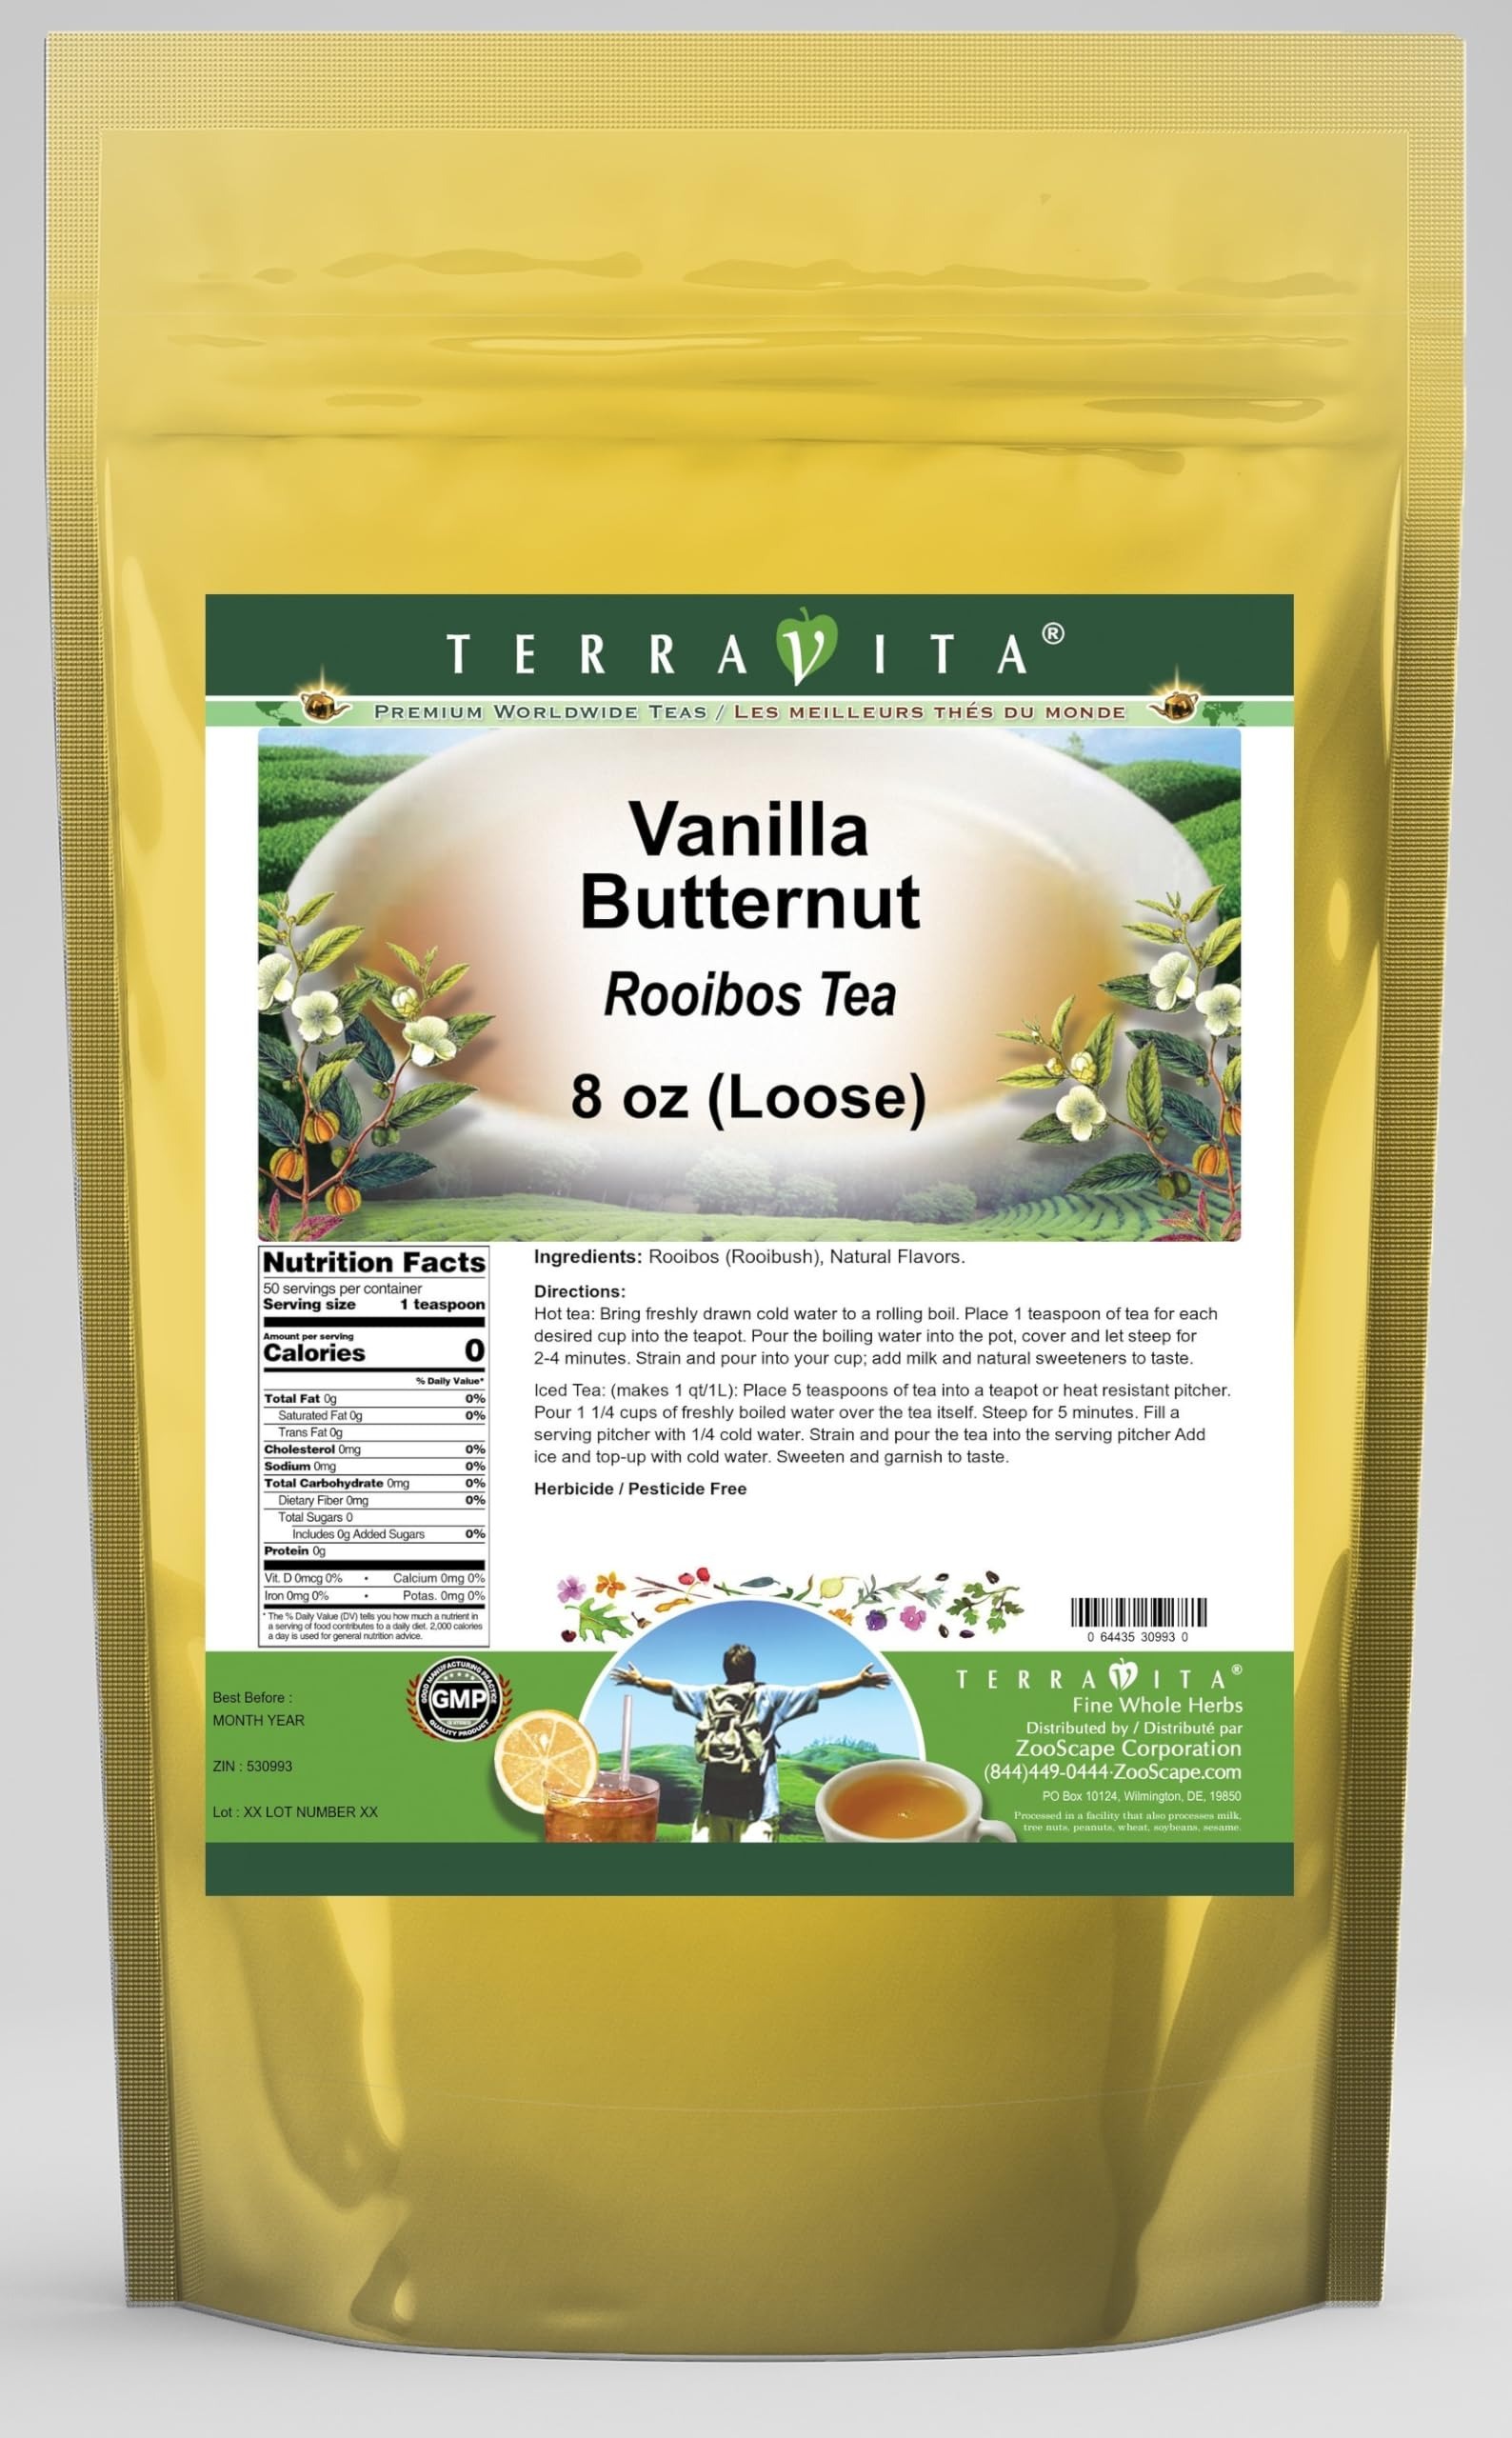
Item Name: Vanilla Butternut Rooibos Tea (Loose) (8 oz, ZIN: 530993) - 3 Pack
Bullet Point 1: Our Vanilla Butternut Rooibos Tea is a delightful flavored Rooibos tea that you will really enjoy! - Ingredients: Rooibos tea and natural vanilla butter nut flavor.
Bullet Point 2: No fillers.
Bullet Point 3: Manufacturer: TerraVita
Bullet Point 4: Size: 8 oz
Bullet Point 5: Loose Leaf Rooibos Tea - Packed in a convenient upright pouch!
Product Description: Our Vanilla Butternut Rooibos Tea is a delightful flavored Rooibos tea that you will really enjoy! - Ingredients: Rooibos tea and natural vanilla butter nut flavor. - Hot tea brewing method: Bring freshly drawn cold water to a rolling boil. Place 1 teaspoon of tea for each desired cup into the teapot. Pour the boiling water into the pot, cover and let steep for 2-4 minutes. Strain and pour into your cup; add milk and natural sweeteners to taste. - Iced tea brewing method: (to make 1 liter/quart): Place 5 teaspoons of tea into a teapot or heat resistant pitcher. Pour 1 1/4 cups of freshly boiled water over the tea itself. Steep for 5 minutes. Fill a serving pitcher with 1/4 cold water. Strain and pour the tea into the serving pitcher Add ice and top-up with cold water. Sweeten and garnish to taste. - TerraVita is an exclusive line of premium-quality, natural source products that use only the finest, purest and most potent ingredients found around the world. TerraVita is hallmarked by the highest possible standards of purity, potency, stability and freshness. All of our products are prepared with the highest elements of quality control, from raw materials through the entire manufacturing process, up to and including the moment that the bottles or bags are sealed for freshness and shipped out to you. Our highest possible standards are certified by independent laboratories and backed by our personal guarantee. - TerraVita exists to meet and ensure your family's health and wellness without the harmful effects of chemicals and health products. We strive to make all of our products affordable and reliable and are constantly searching the market to maintain our affordability and to look for new ways to serve you and the ones you love. TerraVita has become a trusted household na
Value: 24.0
Unit: Ounce

Price: 29.13